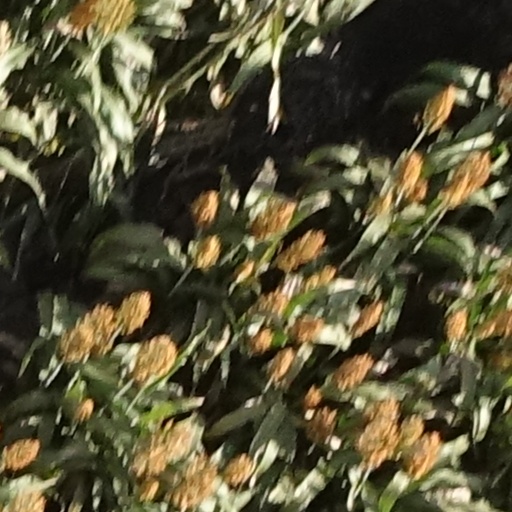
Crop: sorghum